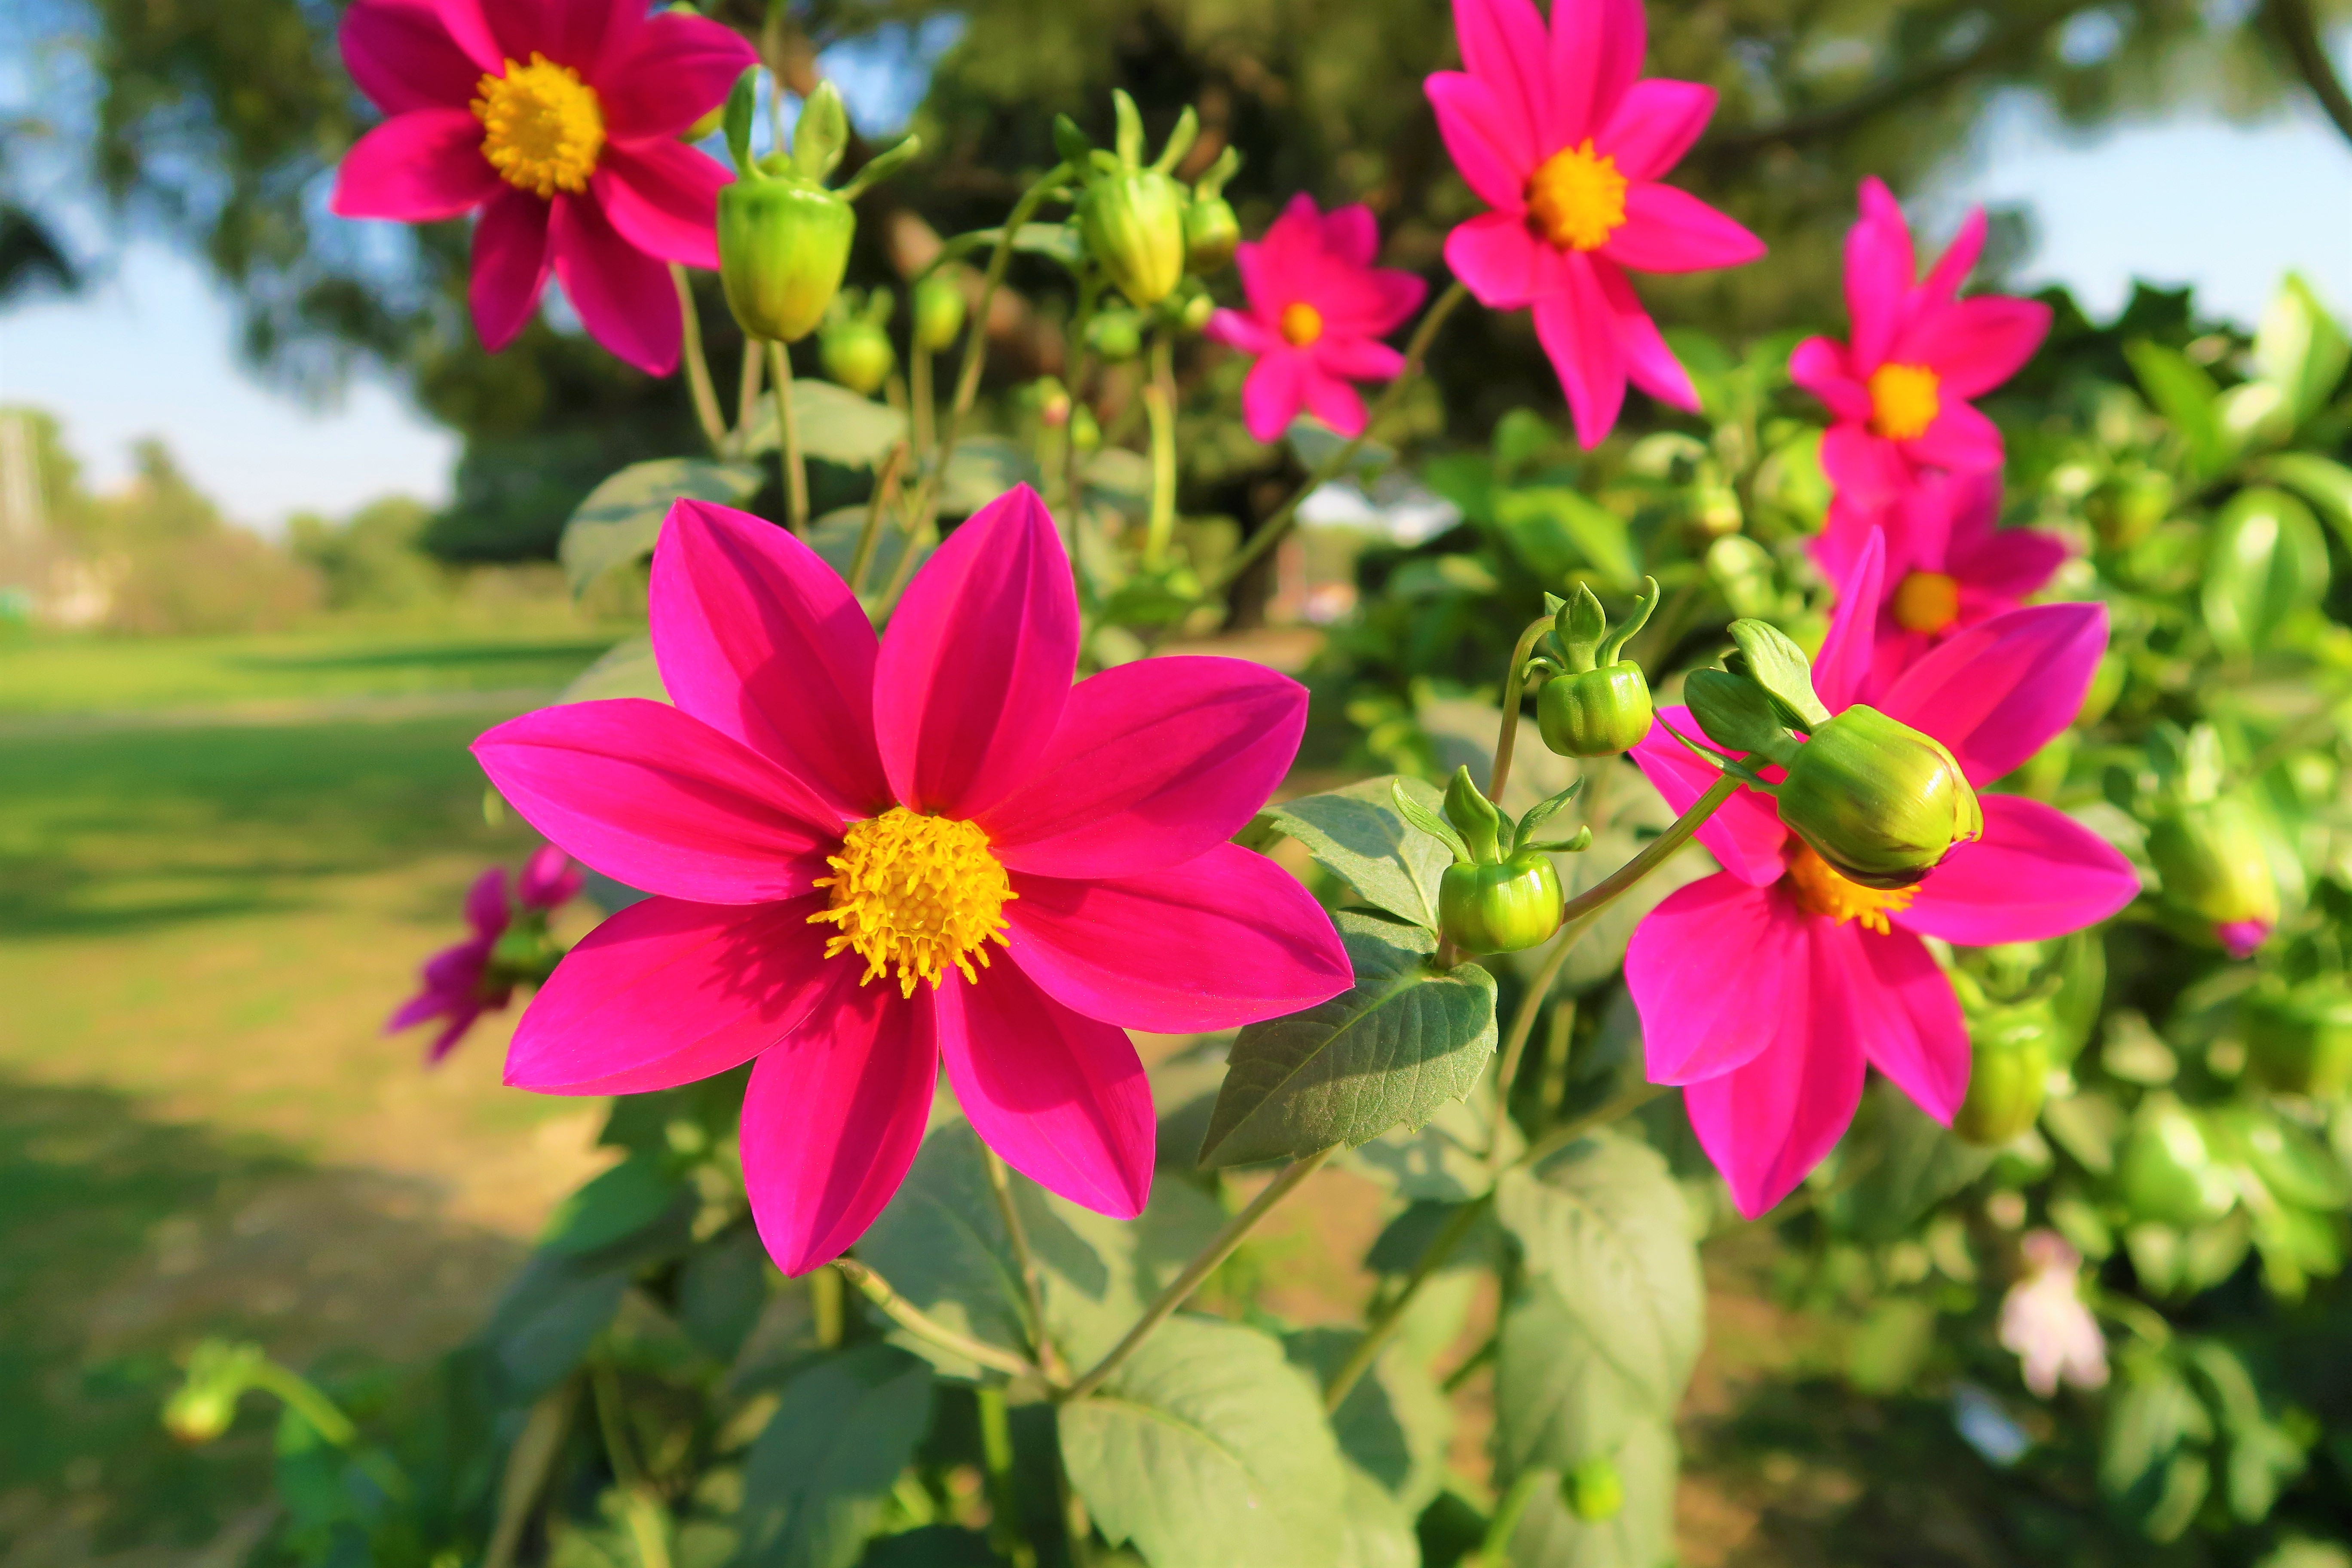
flower, spring, nature, tree, colorful, twig, bud, flowering plant, petal, plant, garden cosmos, botany, wildflower, daisy family, cosmos, annual plant, herbaceous plant, plant stem, perennial plant